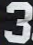
Number: 3